Ukrainian Air Force

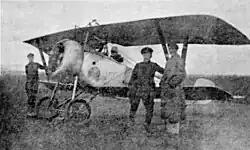
A Nieuport 17 of the Ukrainian Galician Army

Ukrainian military aviation started with the winter 1917 creation of the Ukrainian People's Republic Air Fleet, headed by former commander of the Kyiv Military District Lieutenant Colonel Viktor Pavlenko. Previously, while in Russian service in World War I, Pavlenko was in charge of air security of the Russian Stavka.